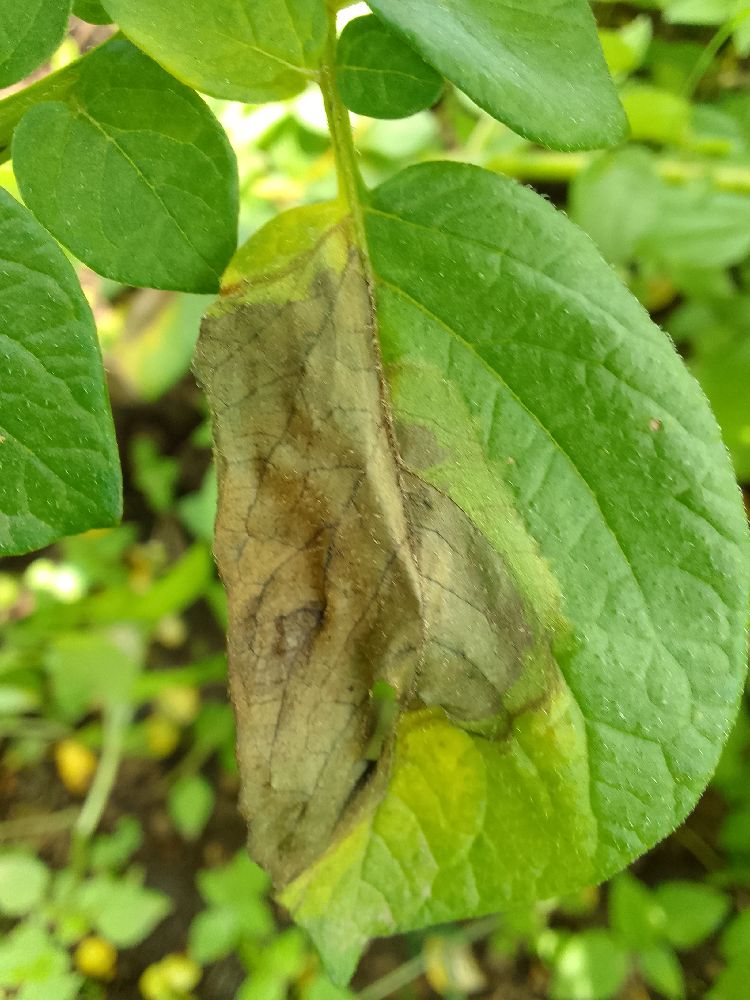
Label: Late blight